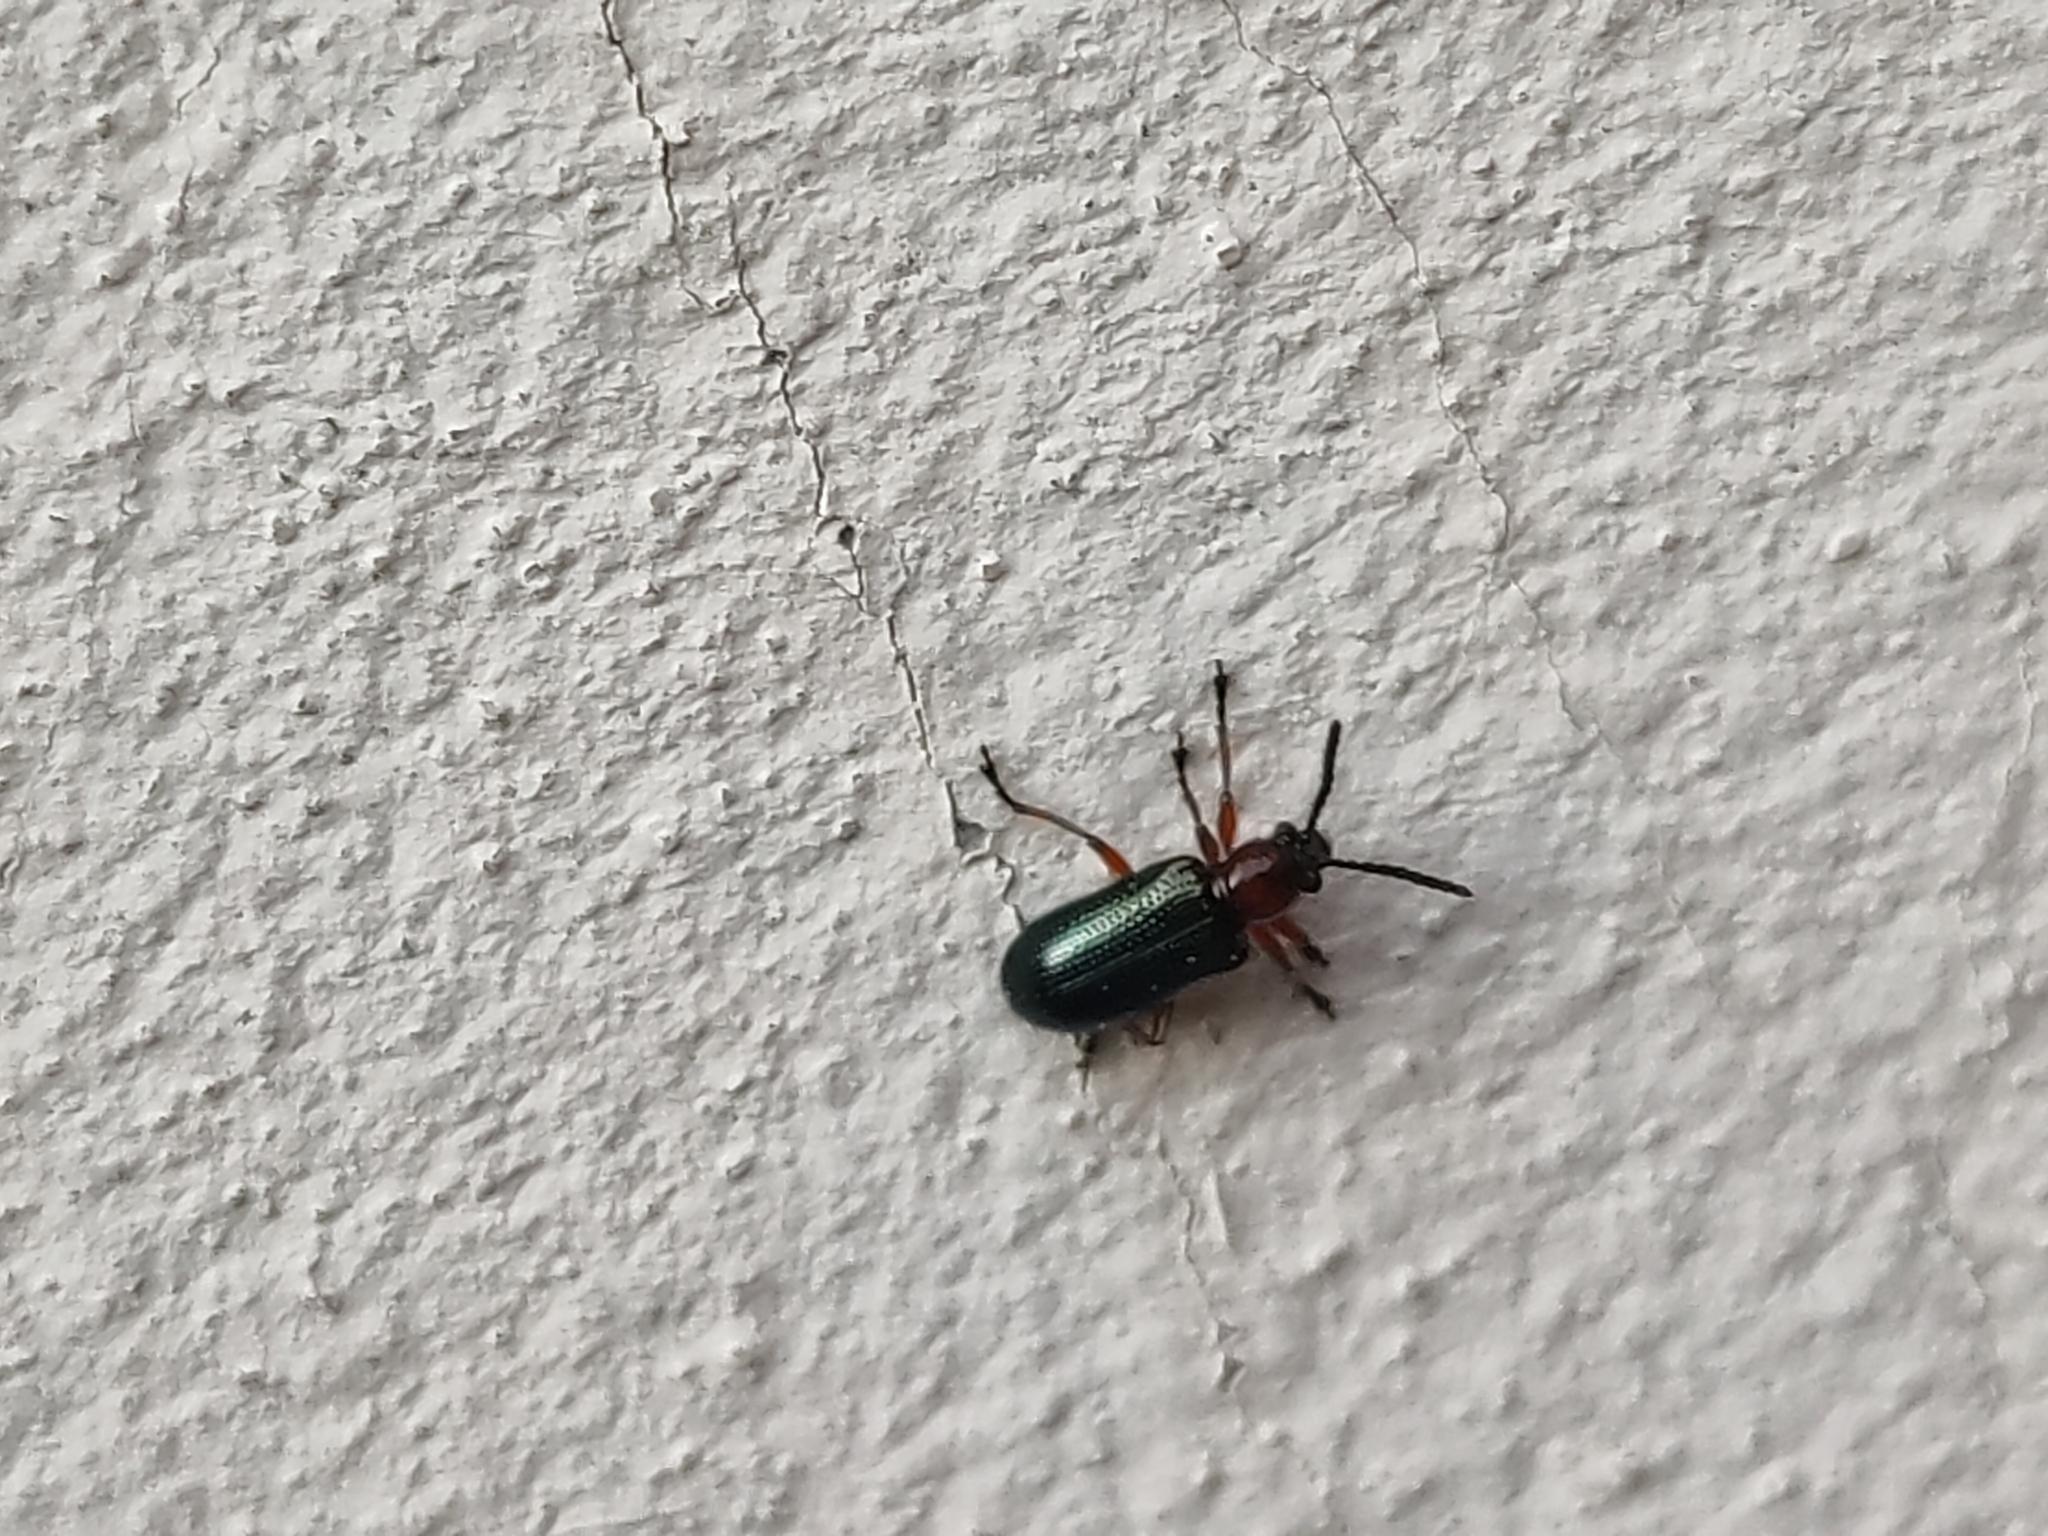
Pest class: cereal_leaf_beetle